Yeh Kuang-shih

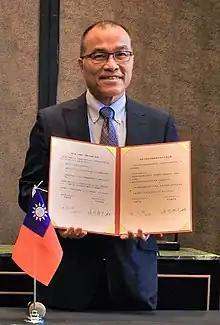

Yeh Kuang-shih (born 7 January 1957) is a Taiwanese politician and management scientist. He was the Minister of the Ministry of Transportation and Communications from 18 February 2013 until 9 January 2015, and one of the three deputy mayors of Kaohsiung within the municipal administration of Han Kuo-yu from 25 December 2018 to 12 June 2020.